Andrew Manze

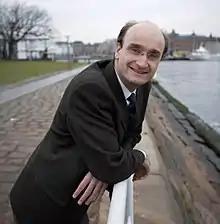
Andrew Manze in 2005

Andrew Manze (born 14 January 1965) is a British conductor and violinist, noted for his interpretation of Baroque violin music.